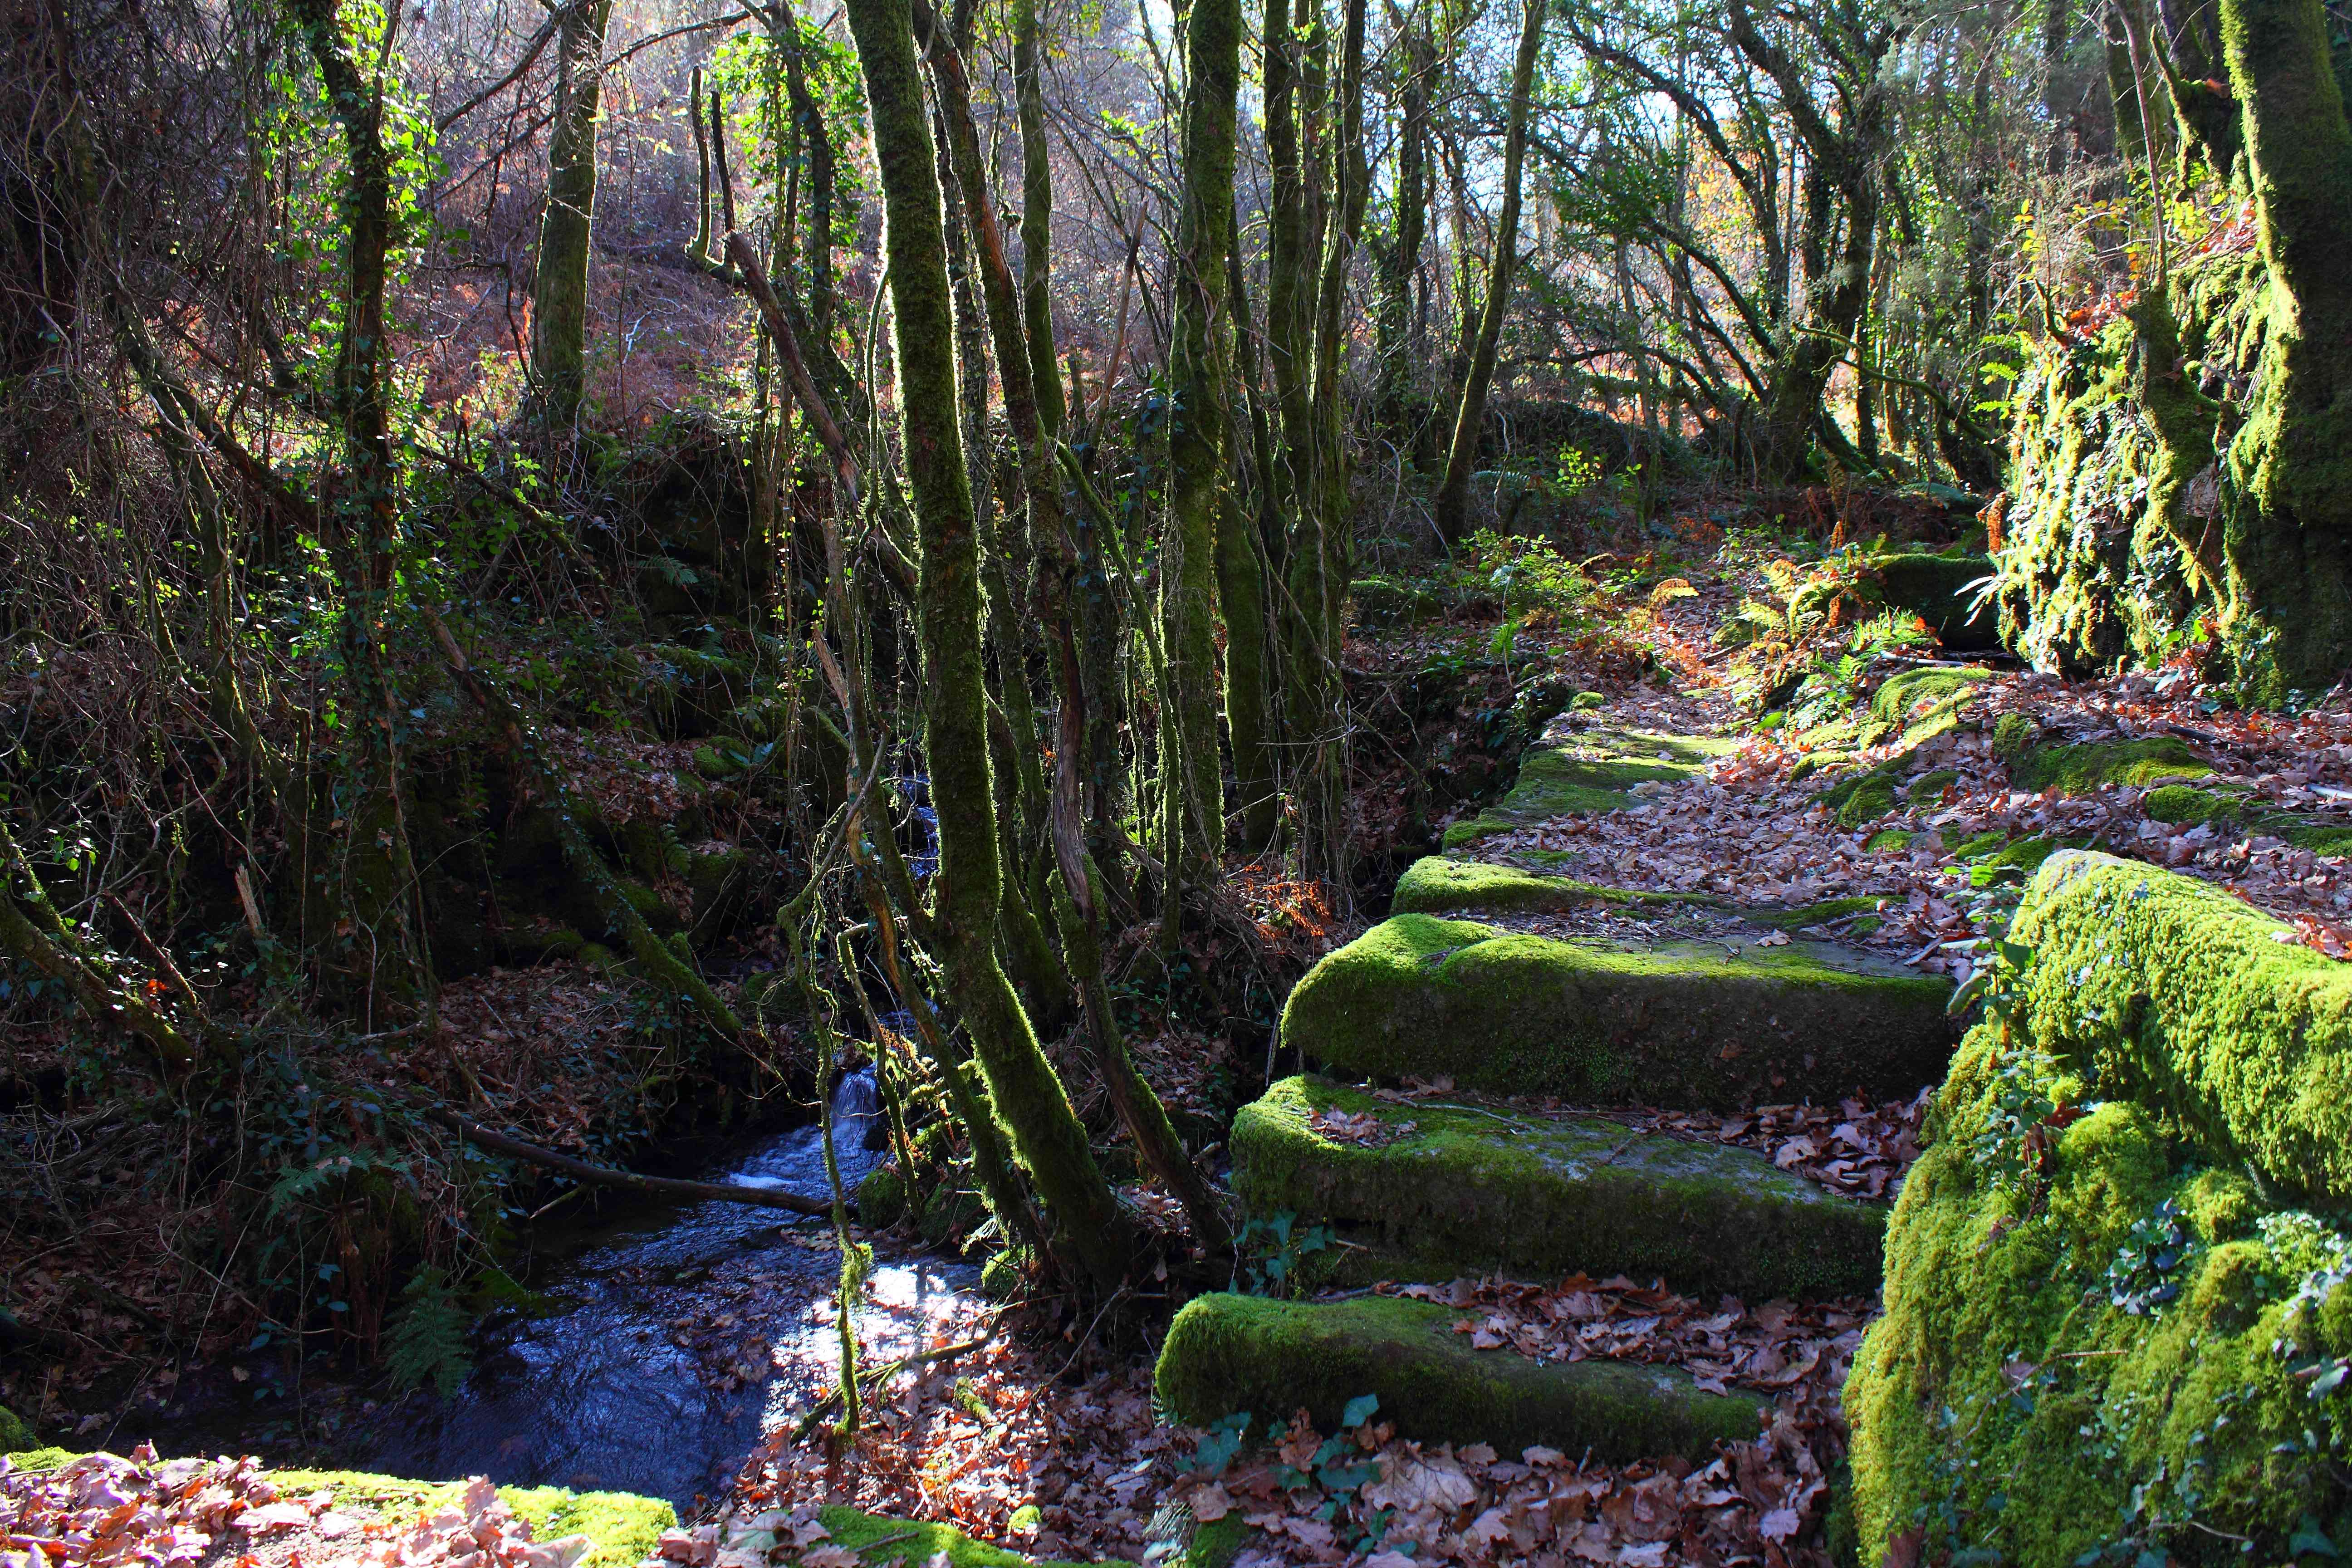
landscape, forest, flower, pond, stream, autumn, botany, garden, vegetation, rainforest, paisajes, woodland, habitat, ecosystem, watercourse, ggl1, gaby1, canoneos550d, pontecaldelas, sendeirodasalmias, biome, natural environment